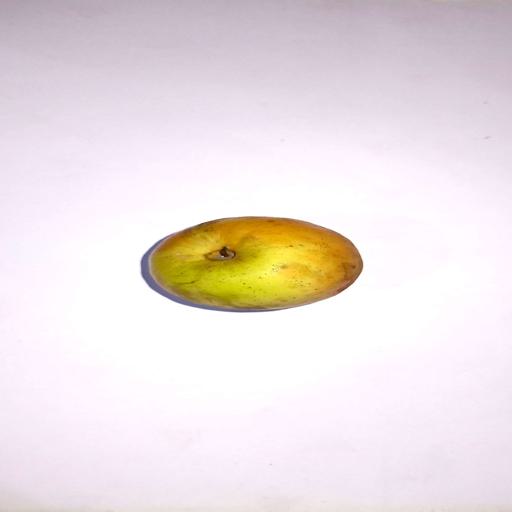
Label: healthy